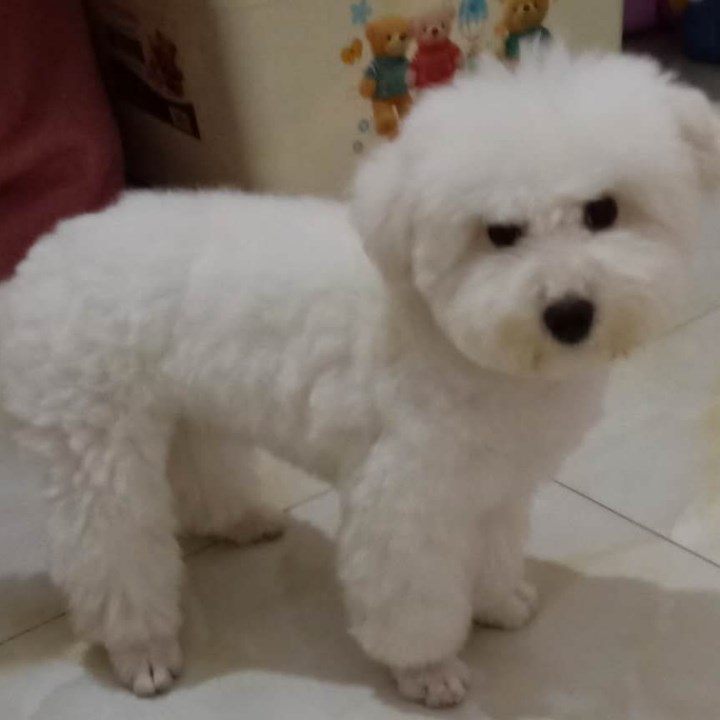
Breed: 3083-n000117-Bichon_Frise